Ford Escort (North America)

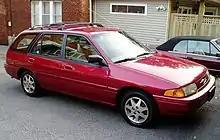
1995 Ford Escort LX station wagon

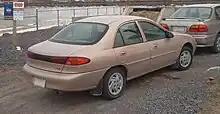
Ford Escort sedan

For 1991, Ford introduced the second-generation Escort under Pony, LX, and GT trims, returning the previous three-door and five-door hatchbacks and five-door station wagon. While growing in wheelbase, the Escort saw only negligible growth in overall size, gaining less than two inches in length and approximately 100 pounds of weight. The US-market models have the automatic shoulder belts, while the Canadian market models (except for the GT and the sedan models until 1993) have the manual shoulder belts.